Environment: real
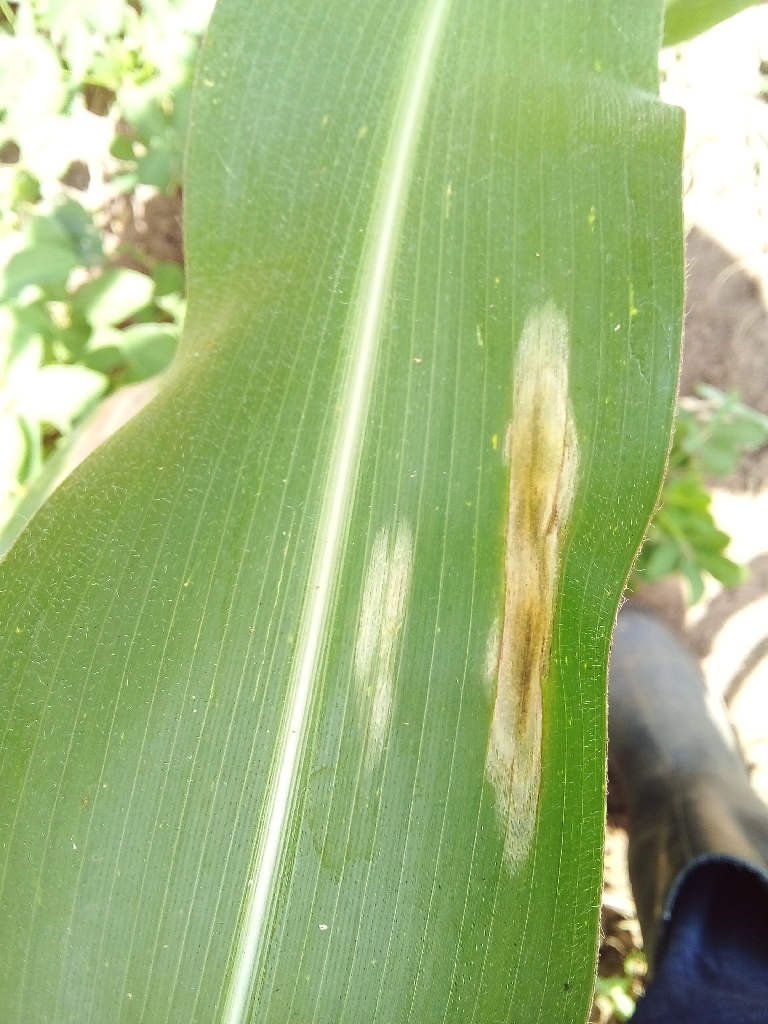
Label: northern_corn_leaf_blight